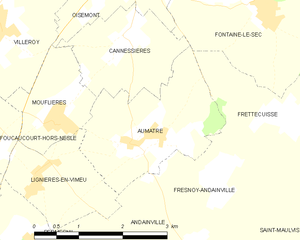
Carte des communes françaises Aumâtre